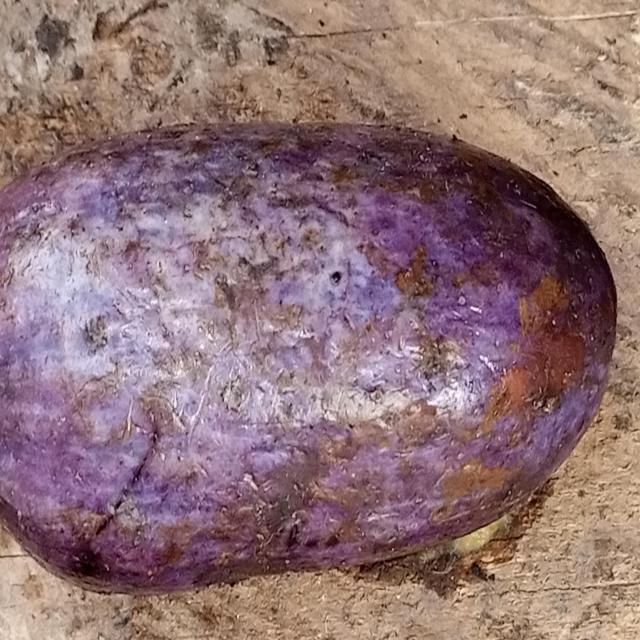
Plum grade: unaffected